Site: brandenburg
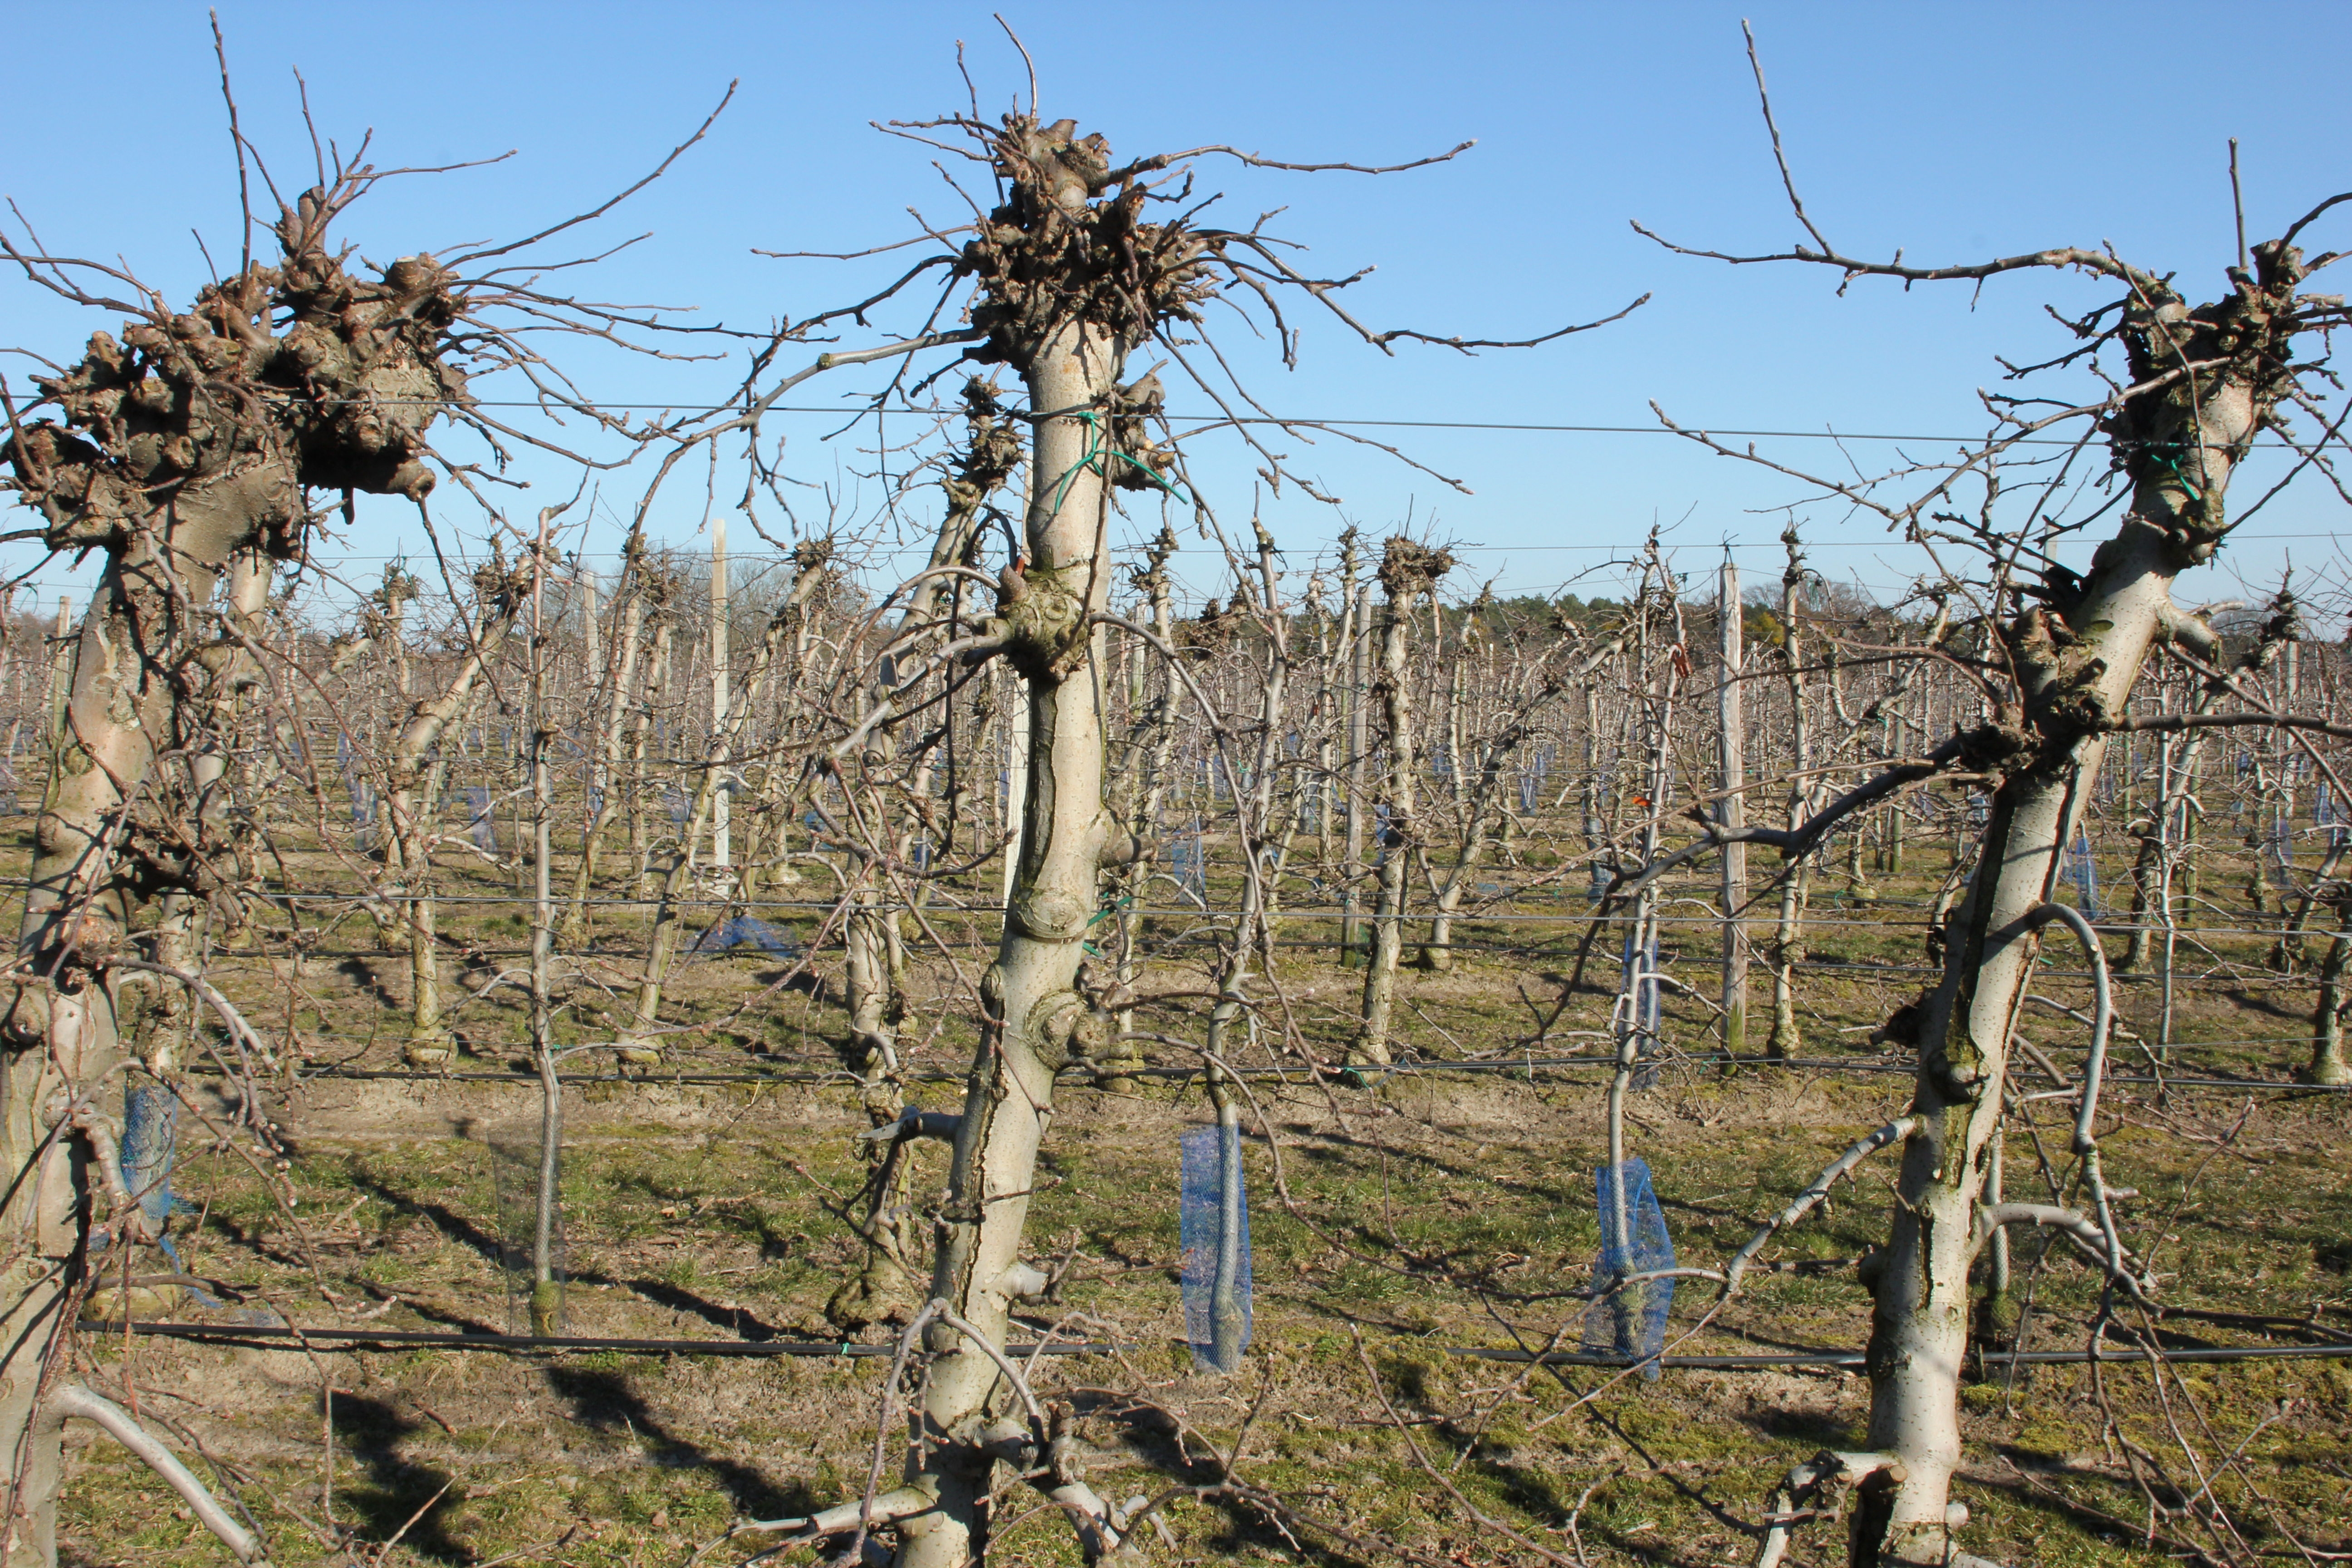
Growth stage (BBCH 03): Bud development